Bangkok Art and Culture Centre

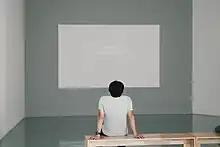
Inside BACC

In 1995, Bangkok Governor Dr. Bhichit Rattakul began a project called "the art centre". After agreement that The Bangkok Contemporary Art Centre should be near Pathumwan junction, the project was stopped in 2001 when Samak Sundaravej became the new governor. He wanted a commercial retail space and private investors. Cultural organizations, artists, students, and media joined to oppose the suspension. In 2004, Apirak Kosayodhin became Bangkok Governor. The project was presented again and the governor agreed to the original project that the art centre should be designed following the original plan.